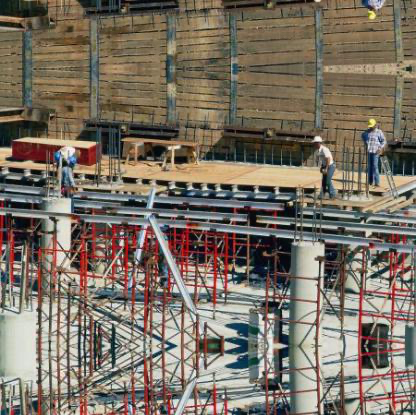
Objects in the image:
label: helmet
label: helmet
label: helmet
label: helmet